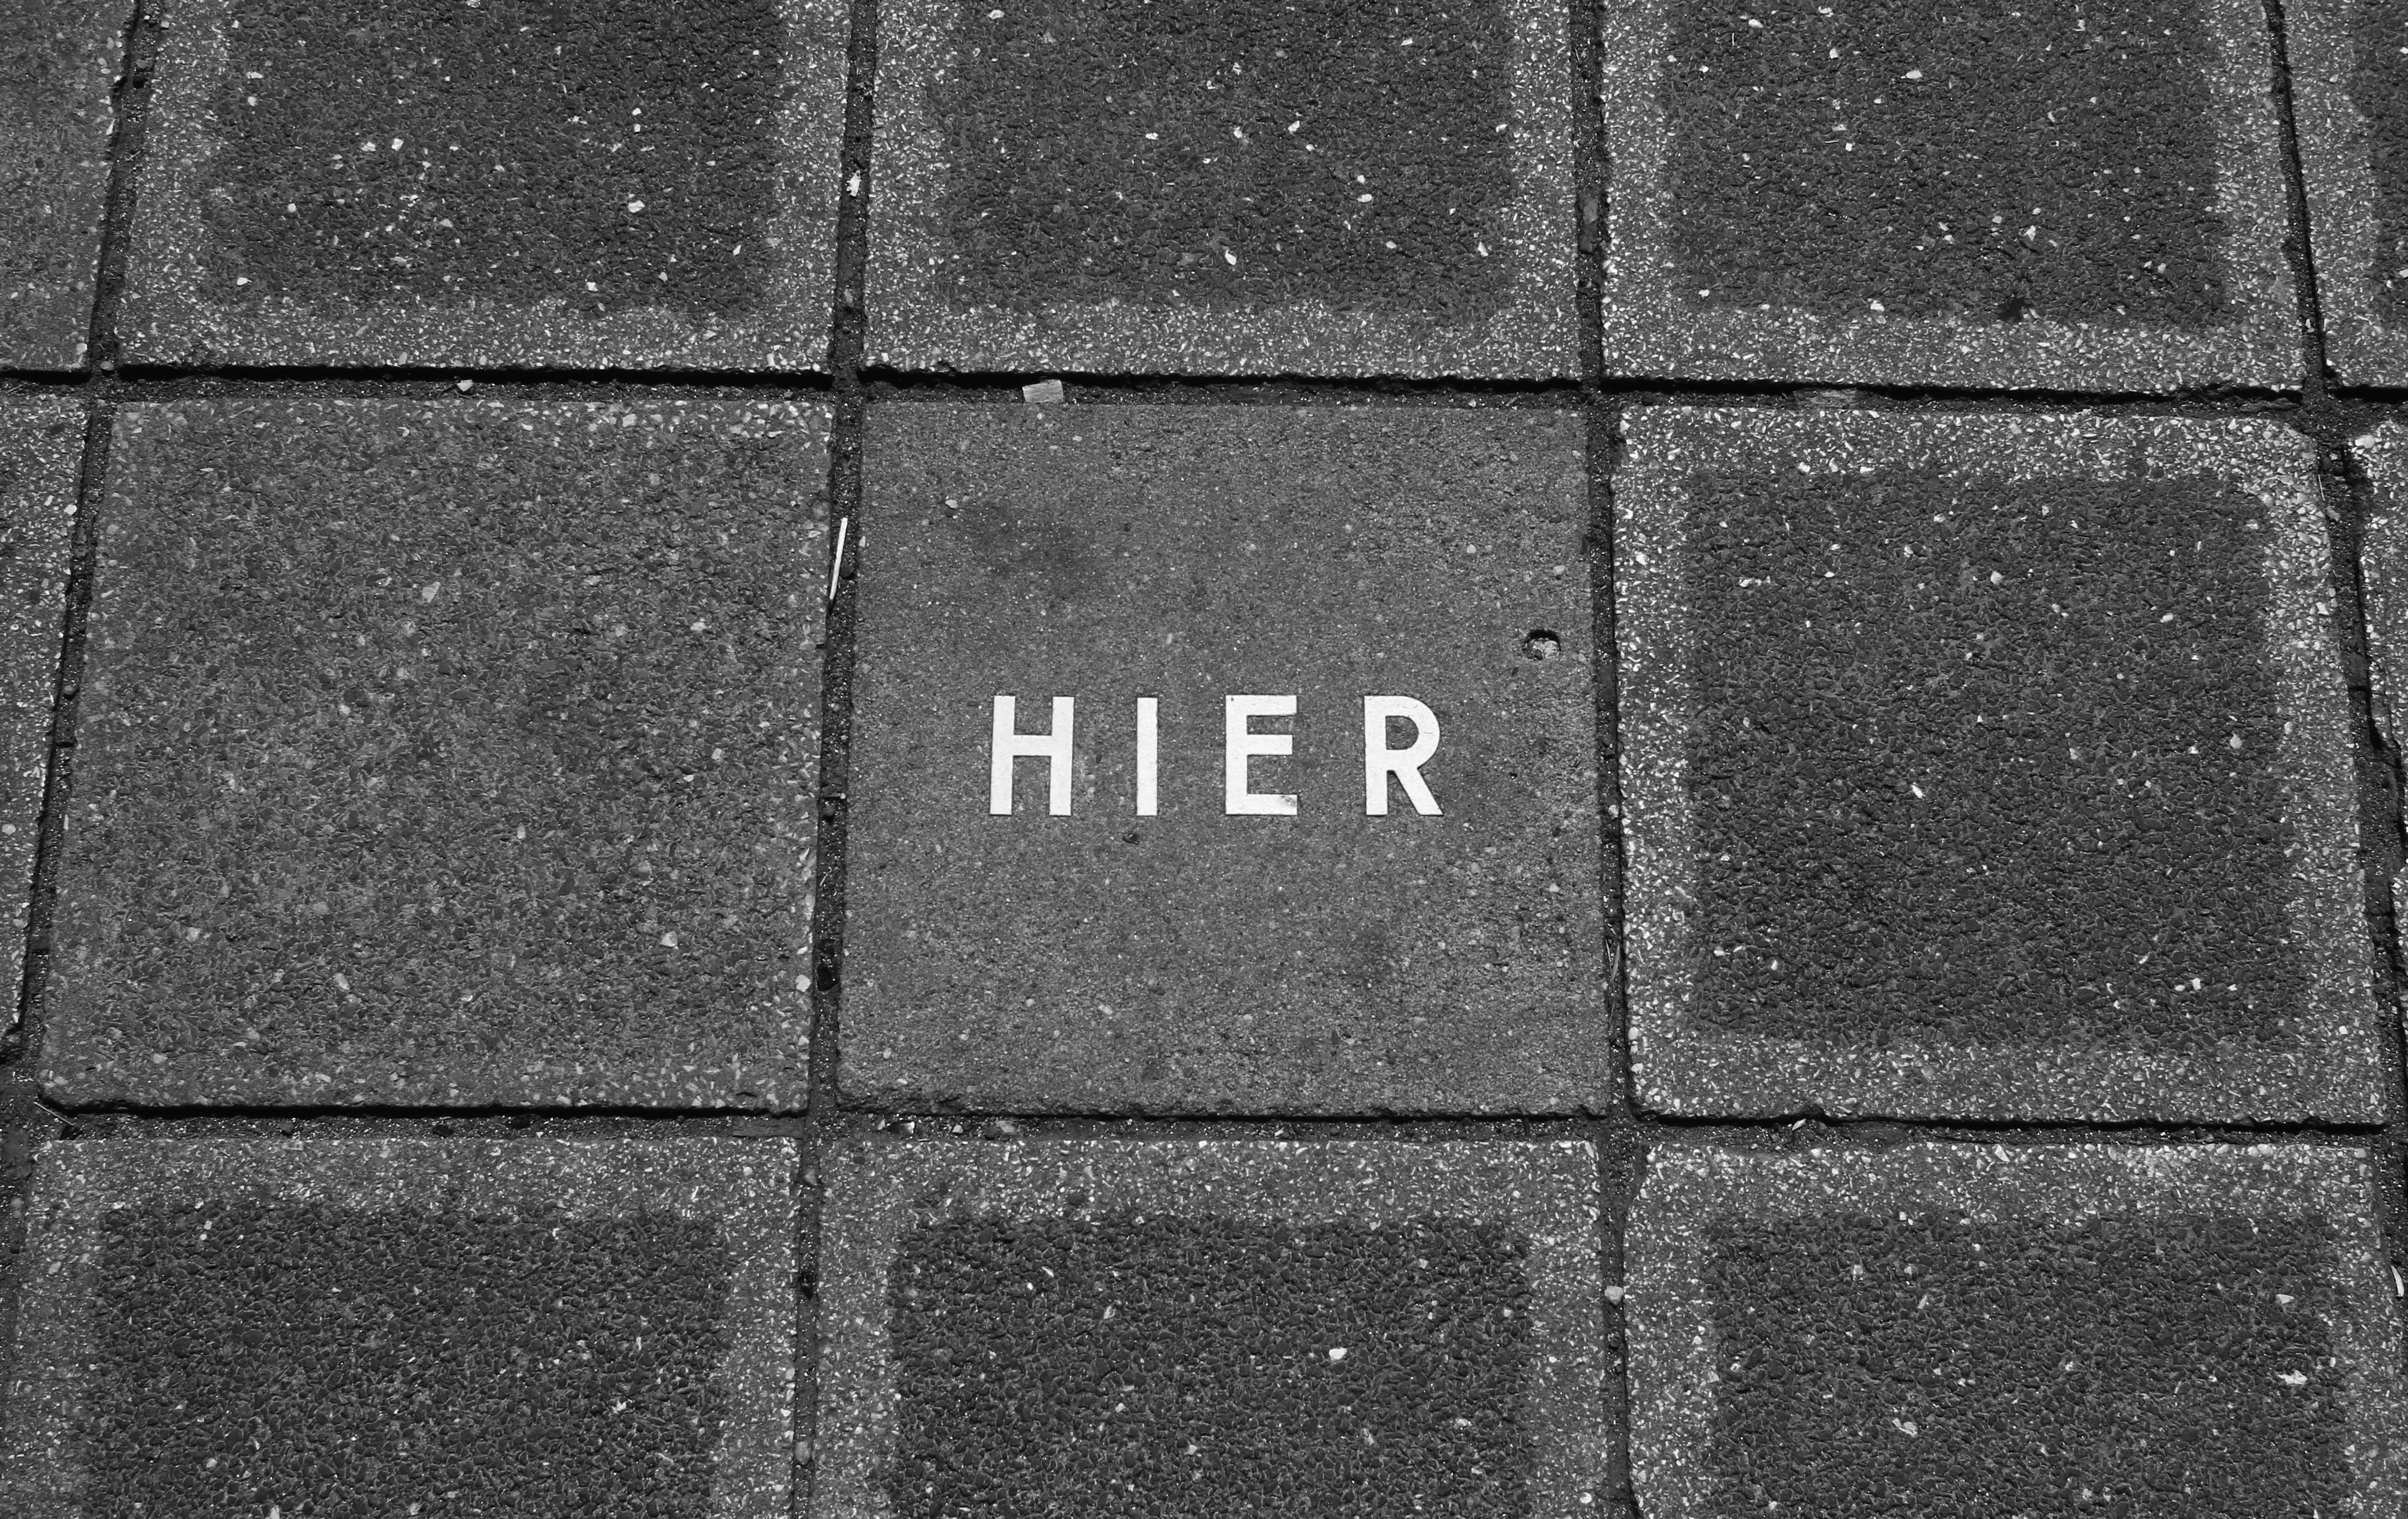
black and white, texture, floor, cobblestone, wall, asphalt, line, soil, tile, black, monochrome, brick, material, bw, blackandwhite, blackwhite, streetart, germany, alemania, allemagne, sw, schwarzweiss, bayern, bavaria, schwarzweis, germania, schwarzweissfotografie, schwarzweisfotografie, franconia, franken, nuremberg, n rnberg, guerillaart, flooring, road surface, monochrome photography, outdoor structure